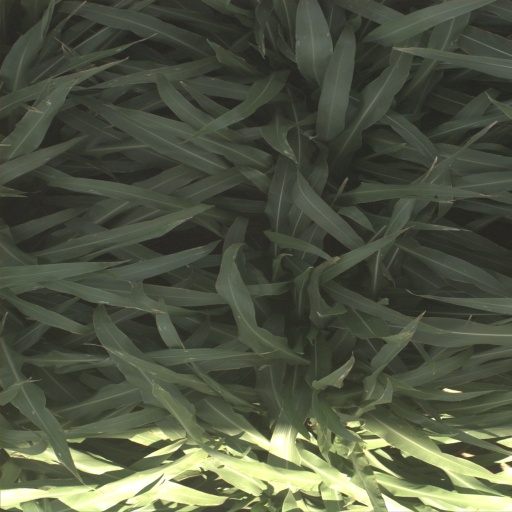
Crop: sorghum